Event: Nepal Earthquake
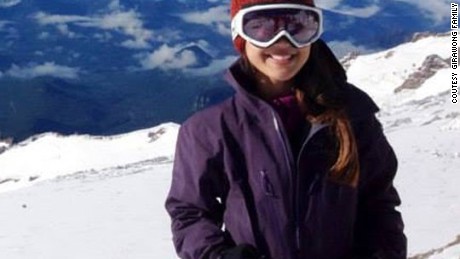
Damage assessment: no_damage